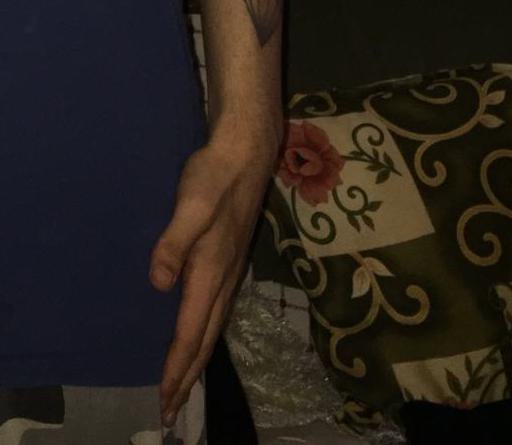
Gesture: no_gesture